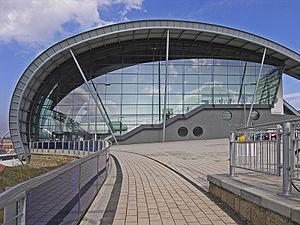
The Sage Gateshead est une école de musique et salle de concert et de conférences dans un immeuble design inauguré en 2004 à Gateshead en Angleterre, conçu par le célèbre architecte britannique Norman Foster.